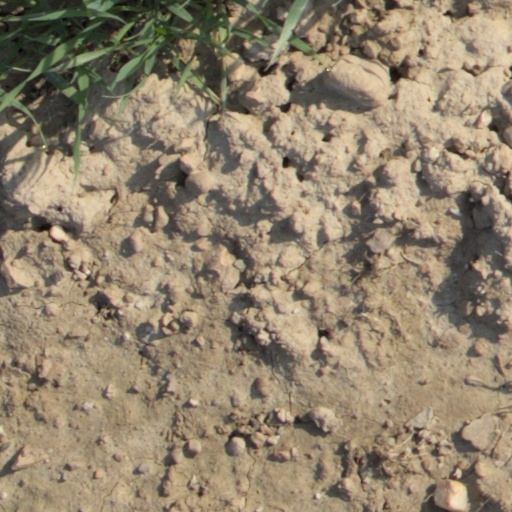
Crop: wheat